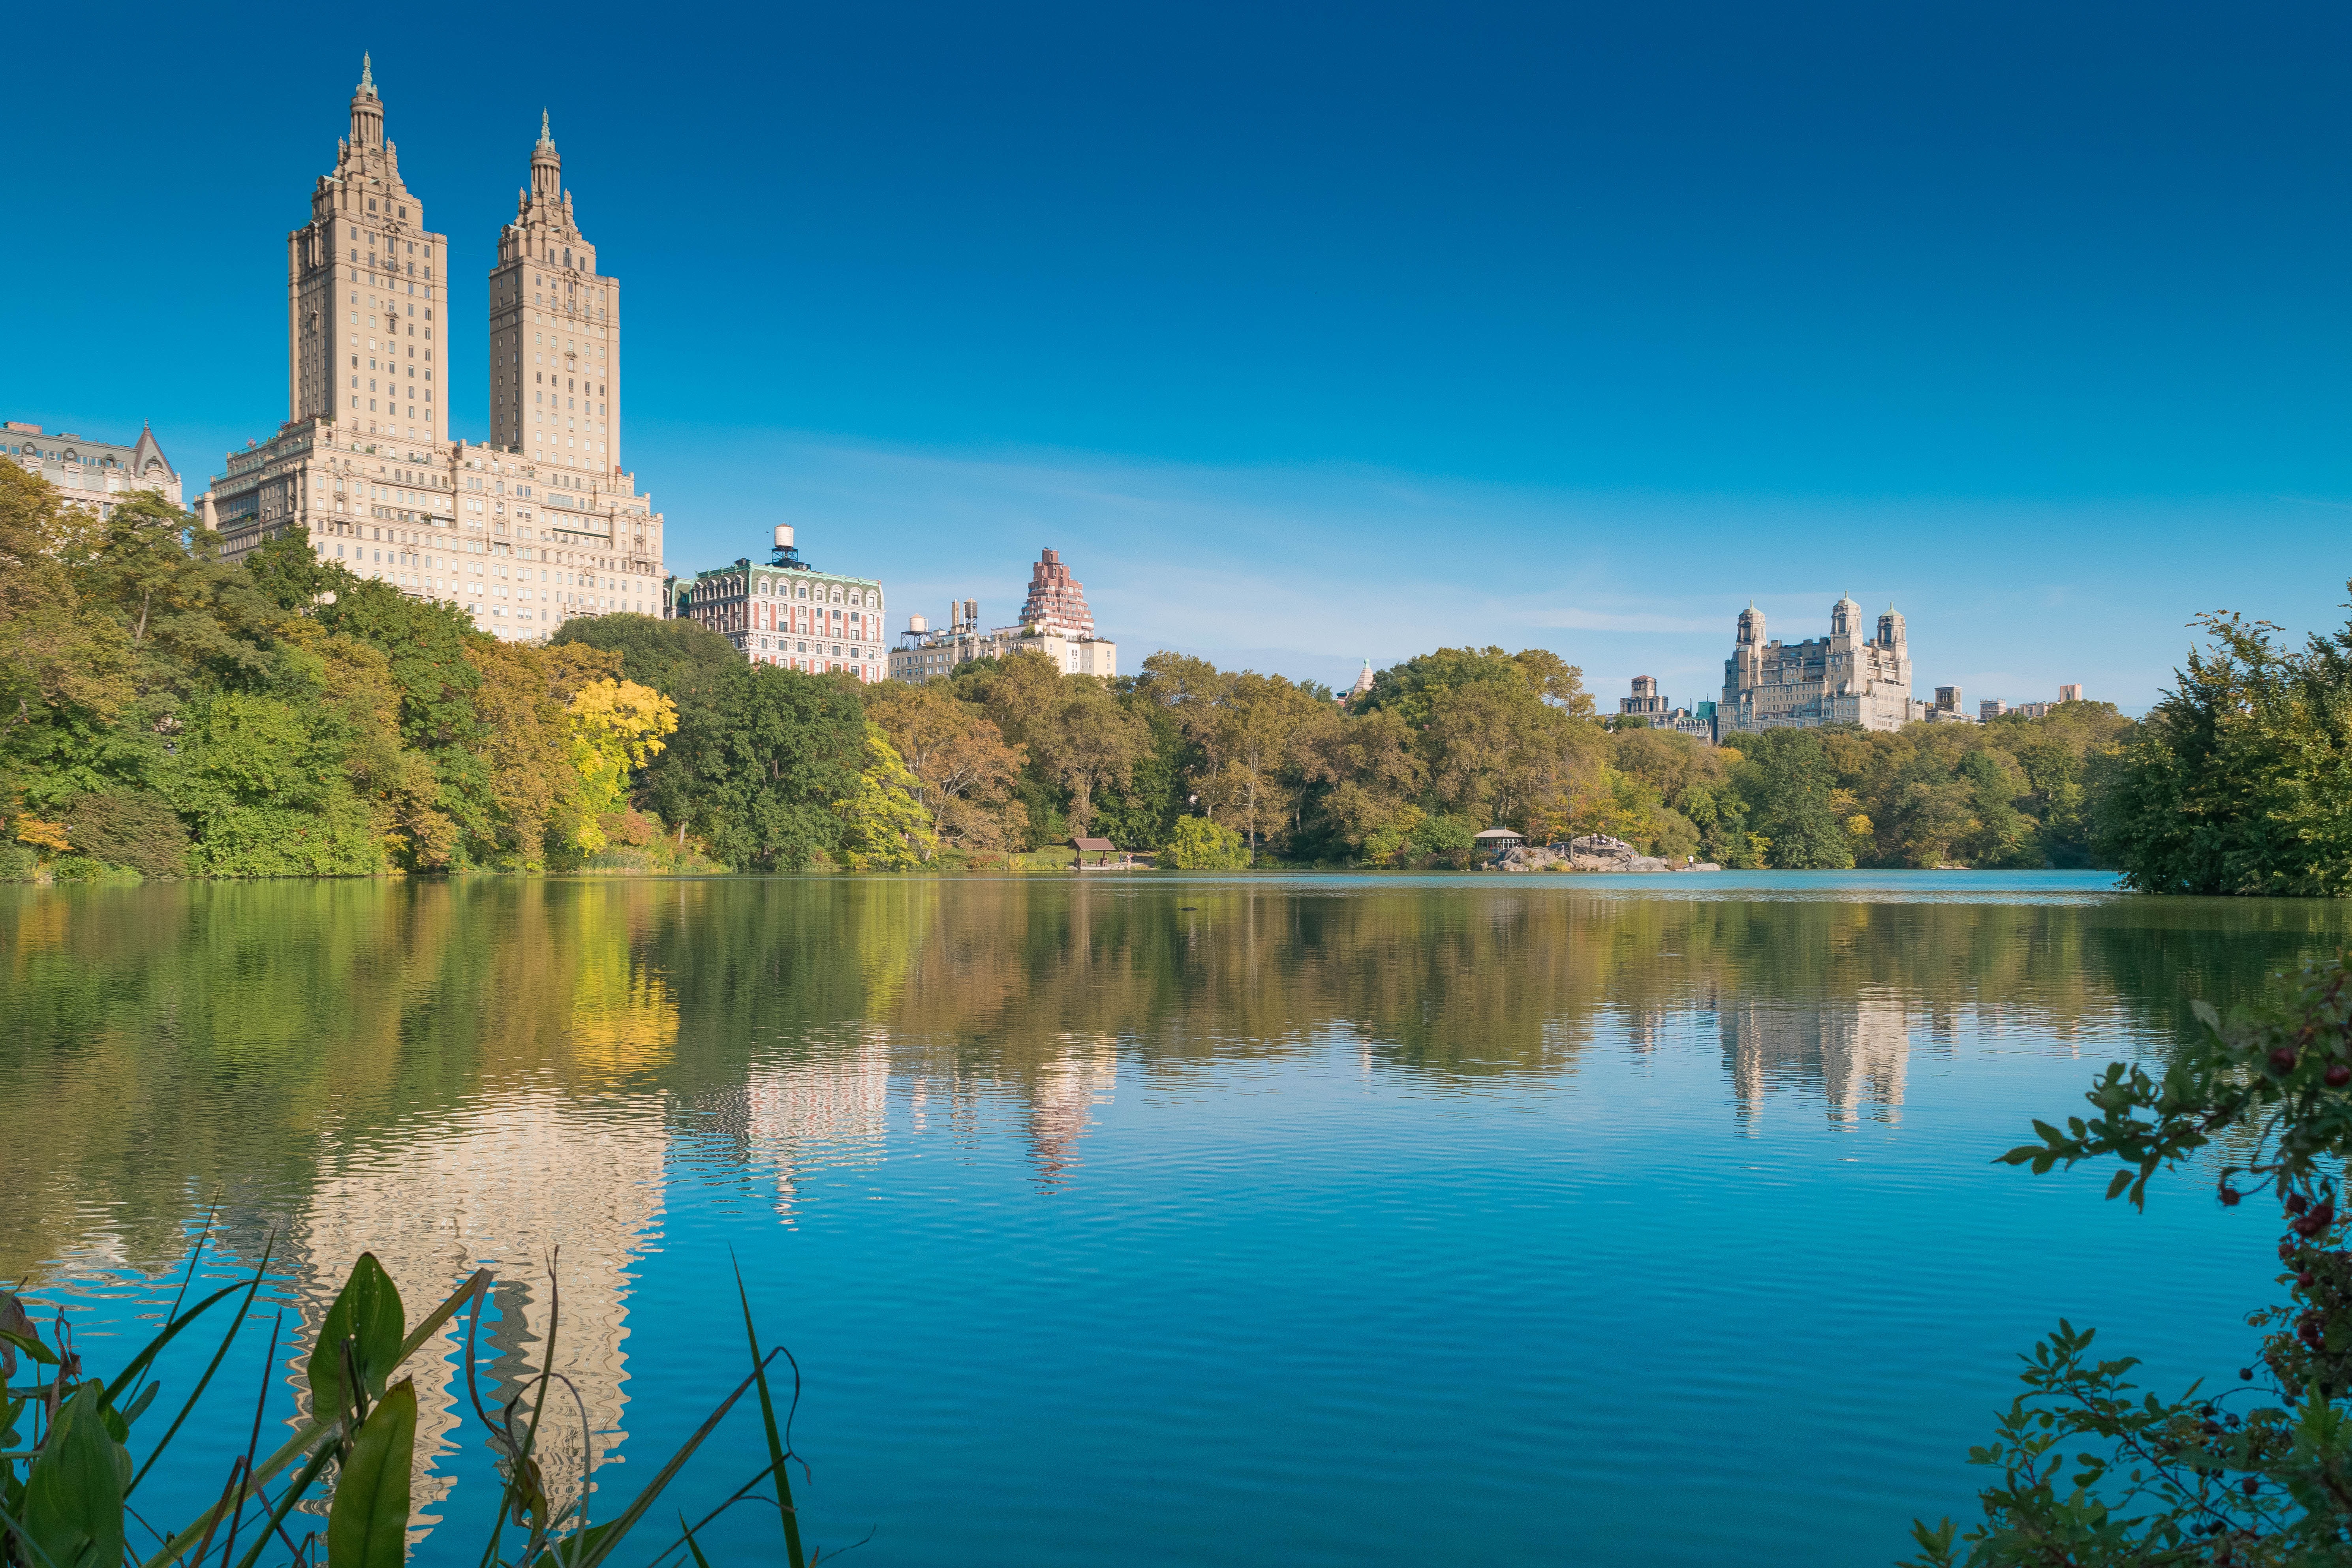
lake, building, river, manhattan, pond, reflection, reservoir, central park, united states